Relief Society

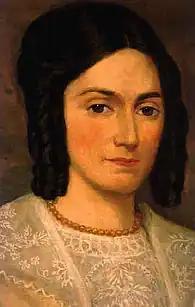
Emma Smith, wife of Joseph Smith, was the first General President of the Relief Society.

In the spring of 1842 Sarah Granger Kimball and her seamstress, Margaret A. Cook, discussed combining their efforts to sew clothing for workers constructing the Latter Day Saints' Nauvoo Temple. They determined to invite their neighbors to assist by creating a Ladies' Society. Kimball asked Eliza R. Snow to write a constitution and by-laws for the organization for submission to President of the Church Joseph Smith for review. After reviewing the documents, Smith called them "the best he had ever seen" but said, "this is not what you want. Tell the sisters their offering is accepted of the Lord, and He has something better for them than a written constitution. ... I will organize the women. .. after a pattern of the priesthood."